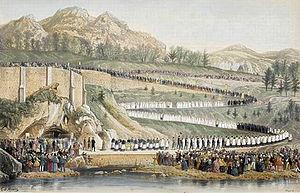
Procession à Lourdes le 4 avril 1864 pour l'inauguration de la statue de la grotte.
Les apparitions de Lourdes sont des apparitions mariales manifestées à une jeune fille âgée de quatorze ans, Bernadette Soubirous. Celle-ci a déclaré qu'elle avait assisté à dix-huit apparitions d'une jeune fille se présentant comme étant l'Immaculée Conception.
L'Hospitalité Notre-Dame de Lourdes est une archiconfrérie créée à Lourdes en 1885, constituée plus tard en association de type loi de 1901. Ses membres sont des bénévoles originaires de 60 pays ayant pour rôle d'accueillir et accompagner des milliers de pèlerins, particulièrement des malades ou handicapés, qui se rendent à Lourdes.